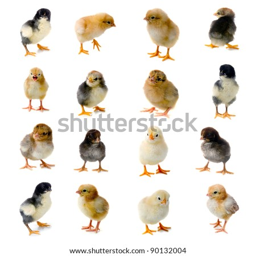
set of chickens isolated on a white background